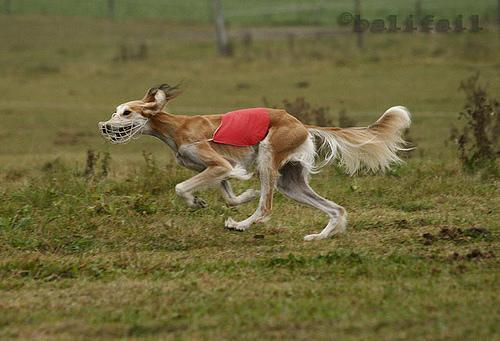
Saluki